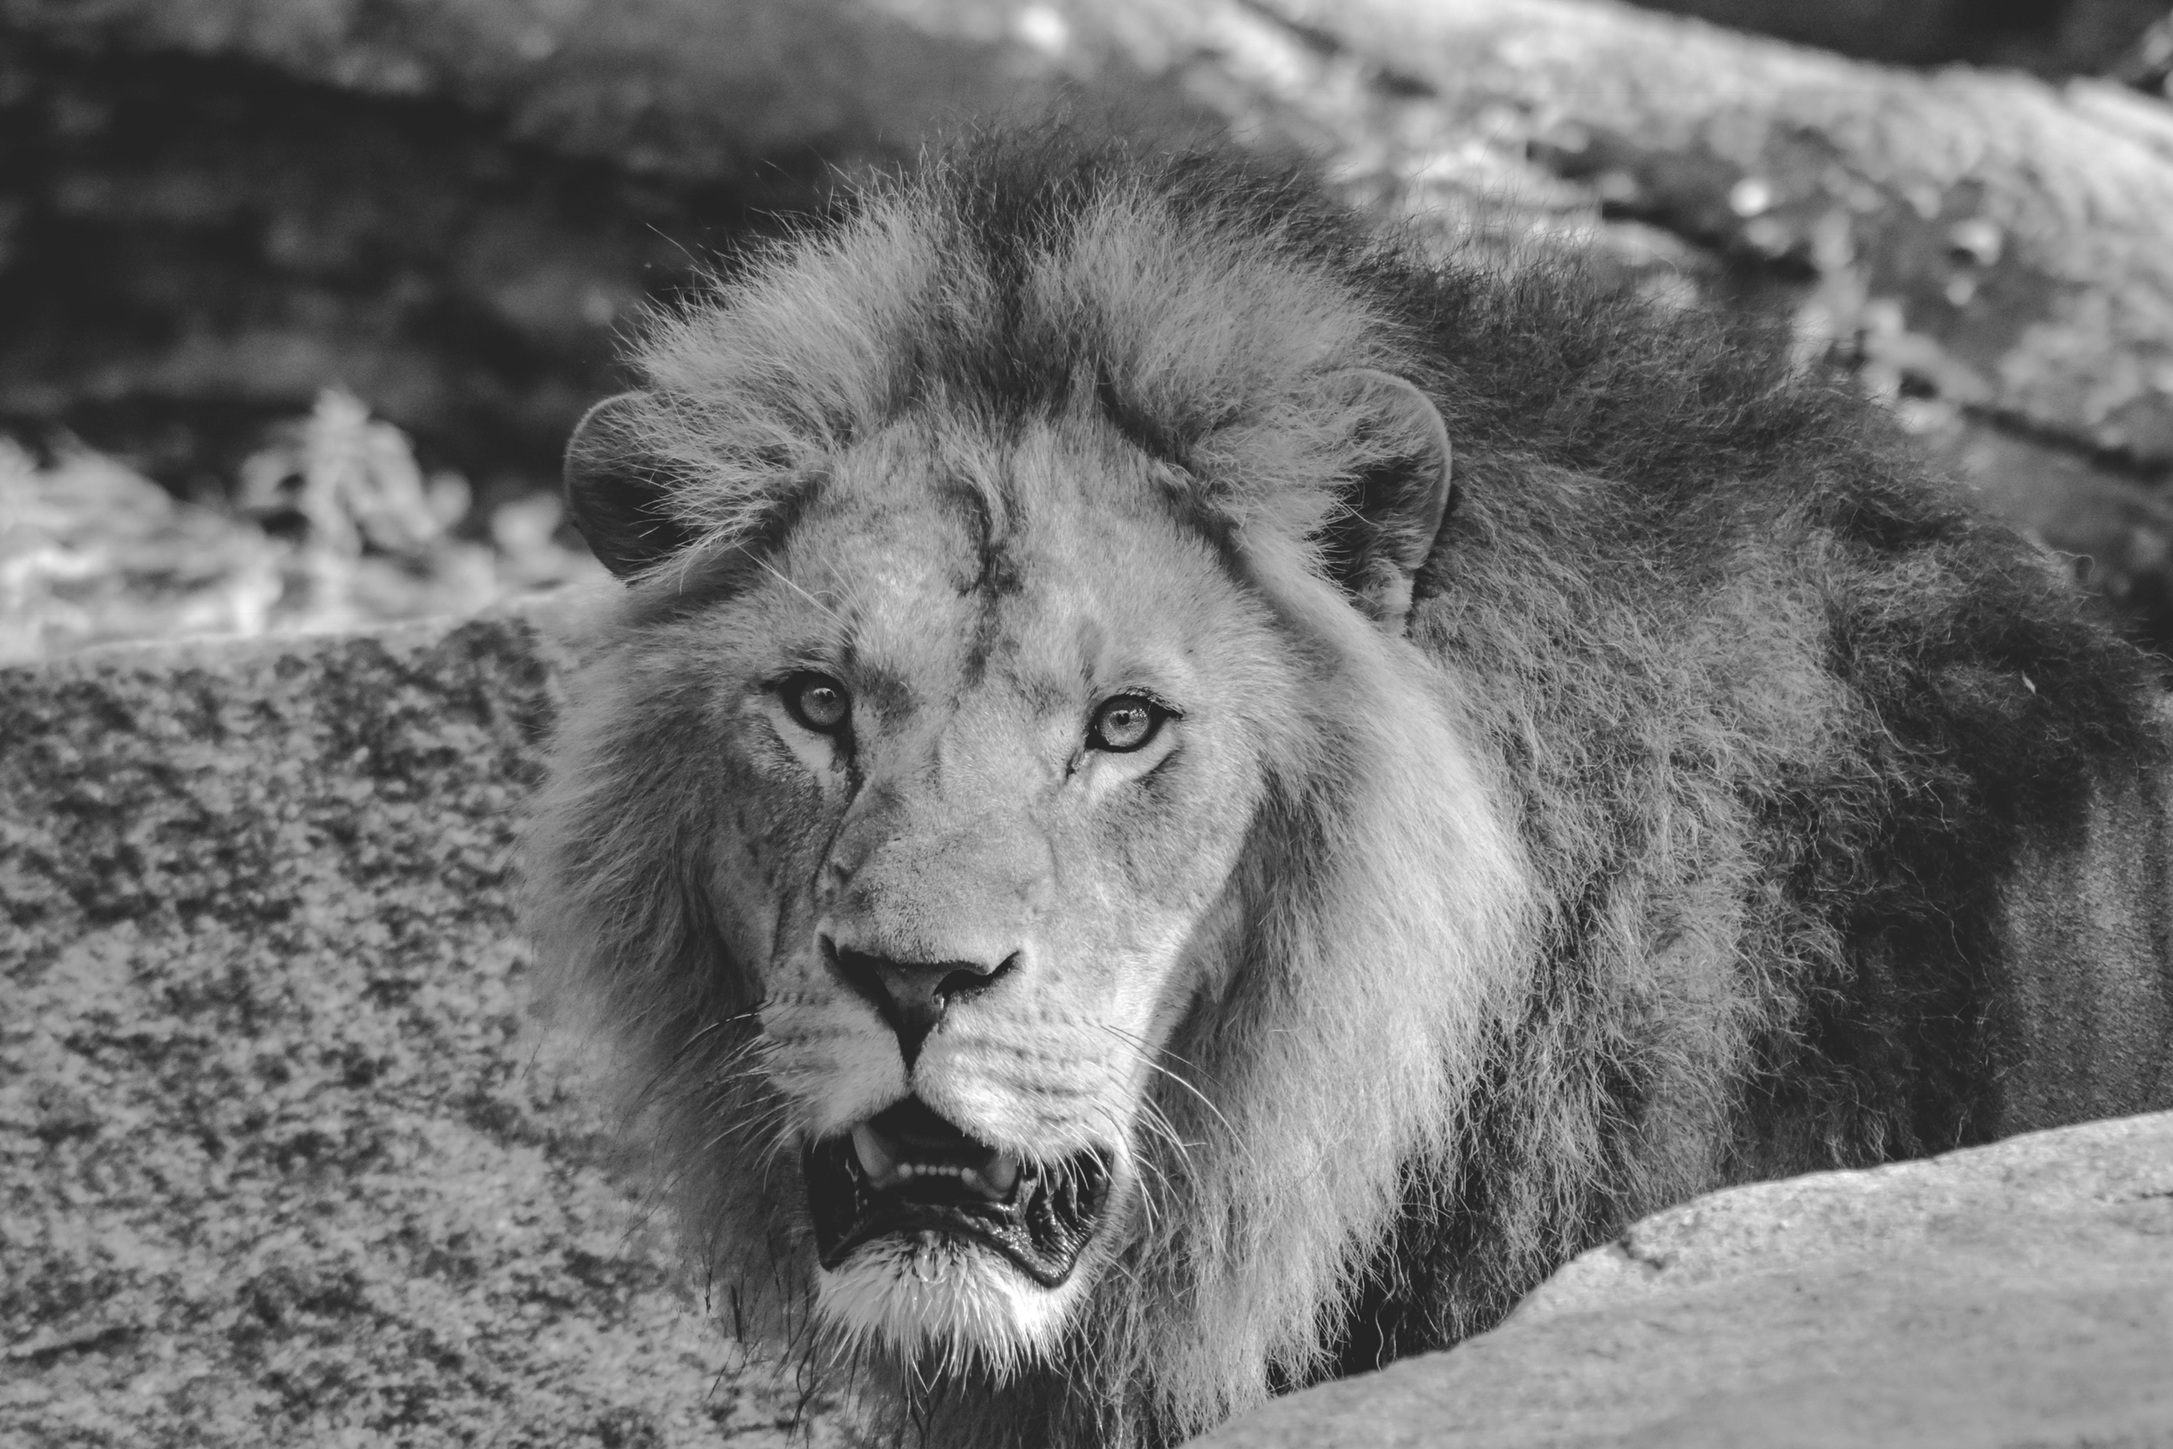
black and white, animal, male, wildlife, zoo, mammal, mane, monochrome, fauna, lion, whiskers, vertebrate, wild animals, king of the beasts, big cats, monochrome photography, cat like mammal